Nikifor Maruszeczko

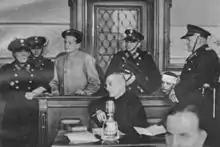
Maruszeczko during the trial, 1938

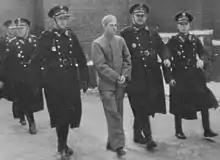
Maruszeczko escorted by the police, on the way to the courtroom, 1938

Nikifor Maruszeczko (15 March 1913 – 8 August 1938) was a Polish criminal and serial killer, considered to be one of the most dangerous criminals in Poland during the interwar period.